Places of worship in Bengaluru

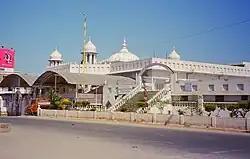
Gurudwara on the bank of Ulsoor lake in Bangalore

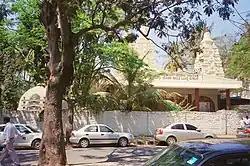
A view of Buddha Vihar in Bangalore

Shri Mahavira Digambara Jain temple is located in the Dewan's lane of Chickpet area (of the Bengaluru Pete) has an idol of Mahavira in the Kayotsarga posture. The temple constructed in 1878 has undergone many renovations and even now is under renovation. But the entrance arch to the temple is intact (pictured). The idols of Parshva, Bahubali, Vimalanatha, Anantanatha and Brahma Yaksha are seen in this temple. A guesthouse for pilgrims, Mahavira Bhavan, Ahimsa Derasar (House of non-violence) and a well equipped library containing the books on Jainism are part of the temple complex.